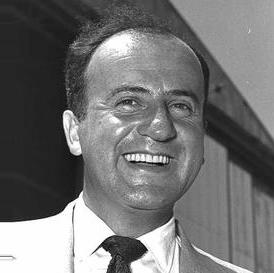
Age: 37